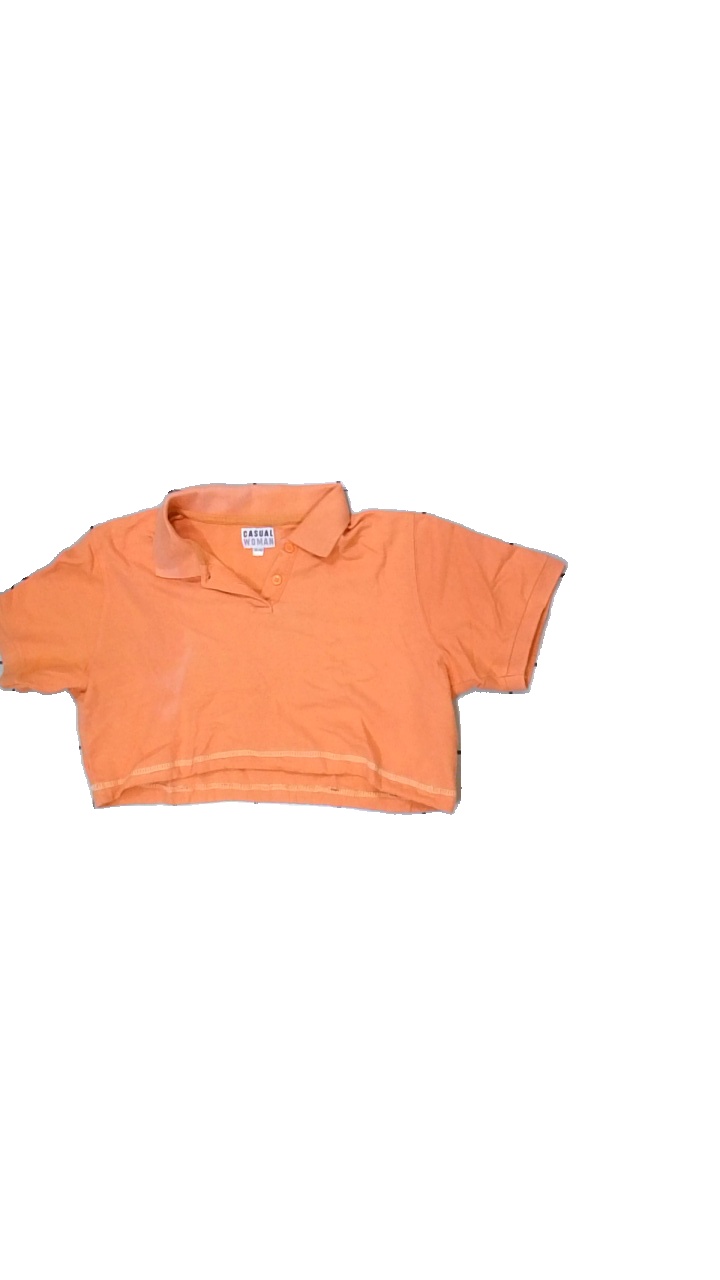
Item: T-shirt (Ladies)
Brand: Casual Woman
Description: orange kort tröja, urtvättad
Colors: Orange
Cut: Cropped
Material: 100% cotton
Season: All
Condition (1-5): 2
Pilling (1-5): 2
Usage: Export
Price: <50